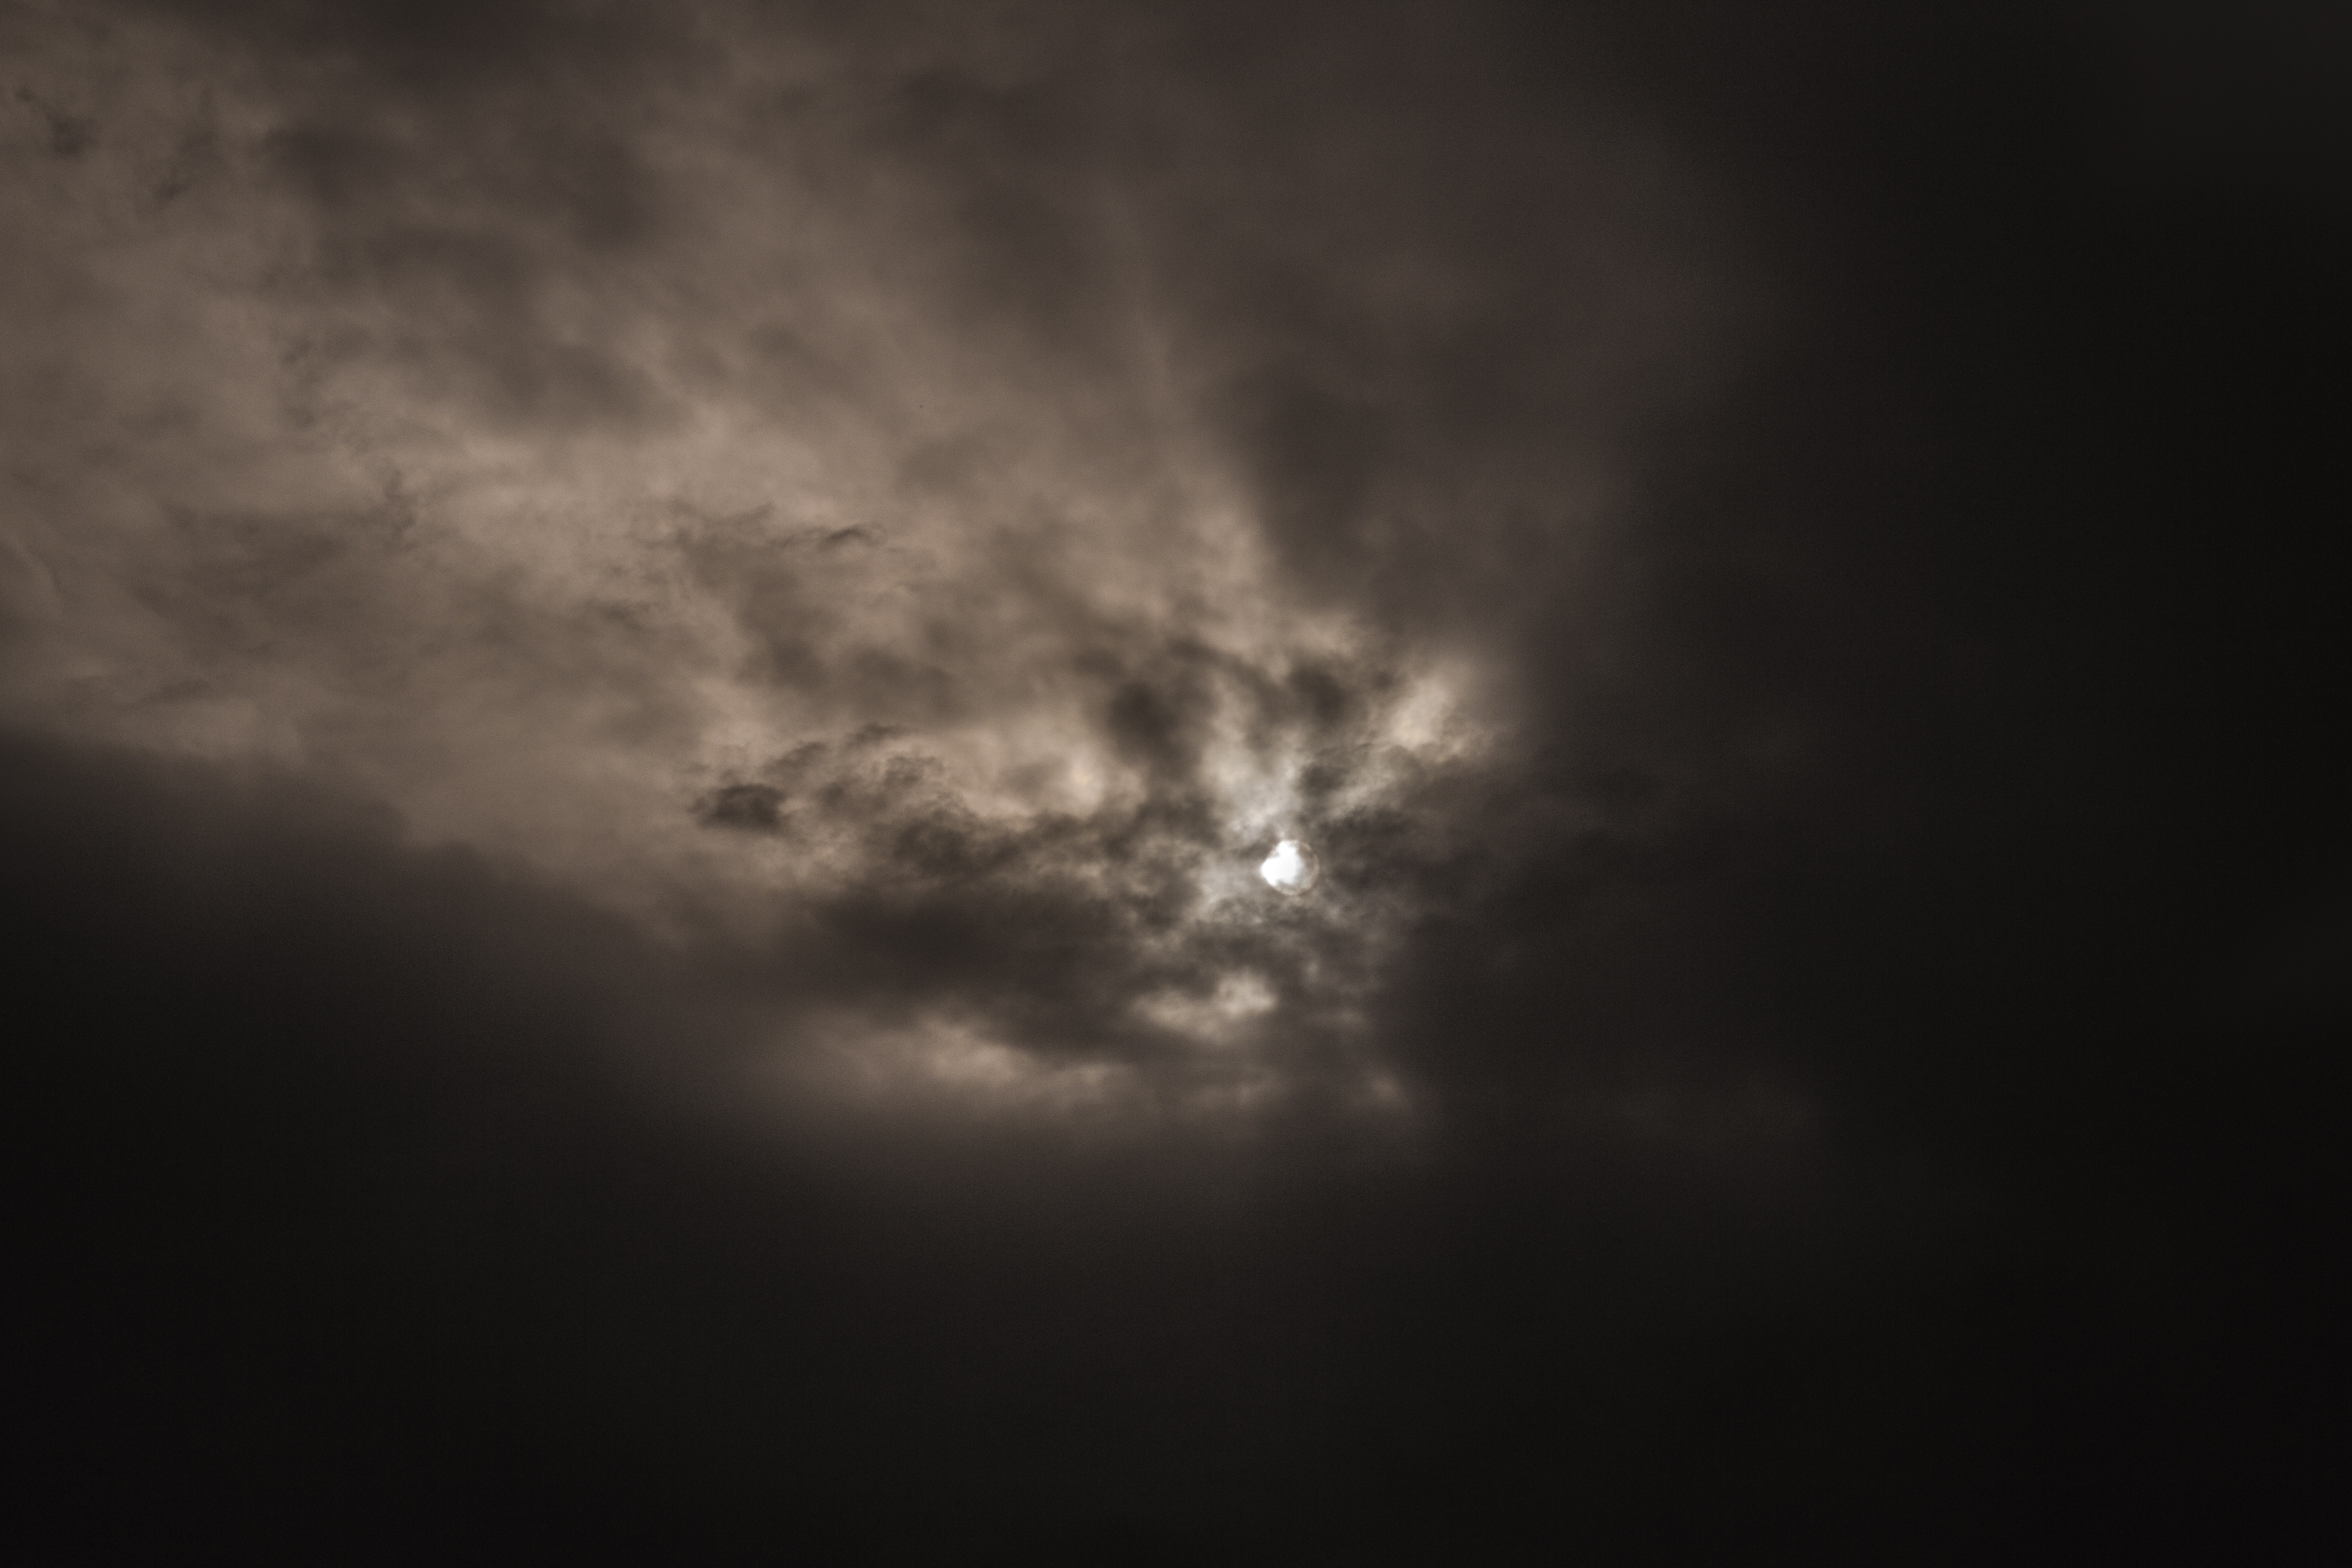
cloud, black and white, sky, sun, sunlight, atmosphere, dark, weather, darkness, monochrome, rainy, clouds, climate, panama, meteorological phenomenon